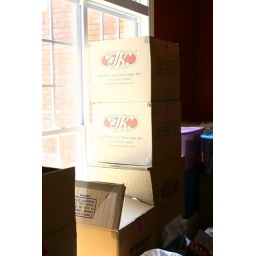
boxes in front of window